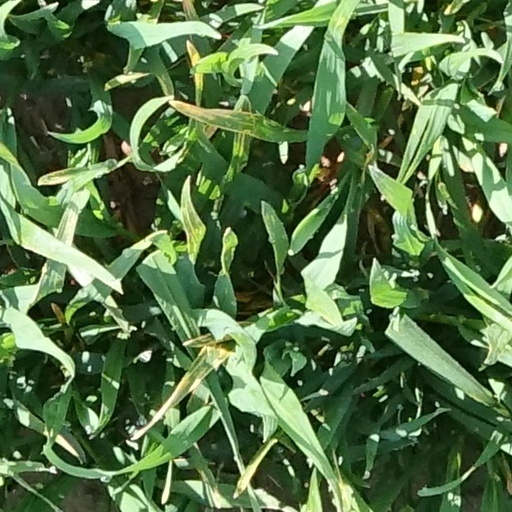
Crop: wheat